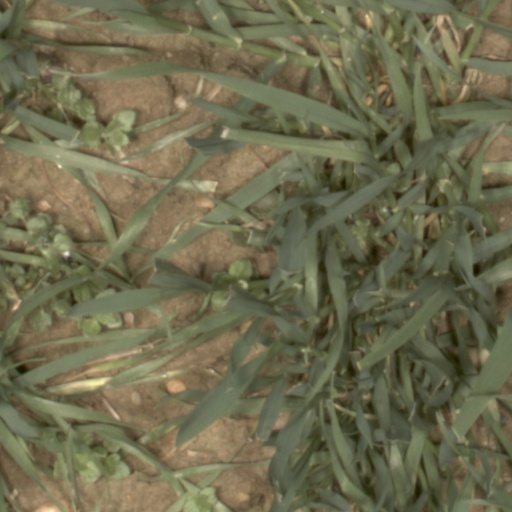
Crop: wheat